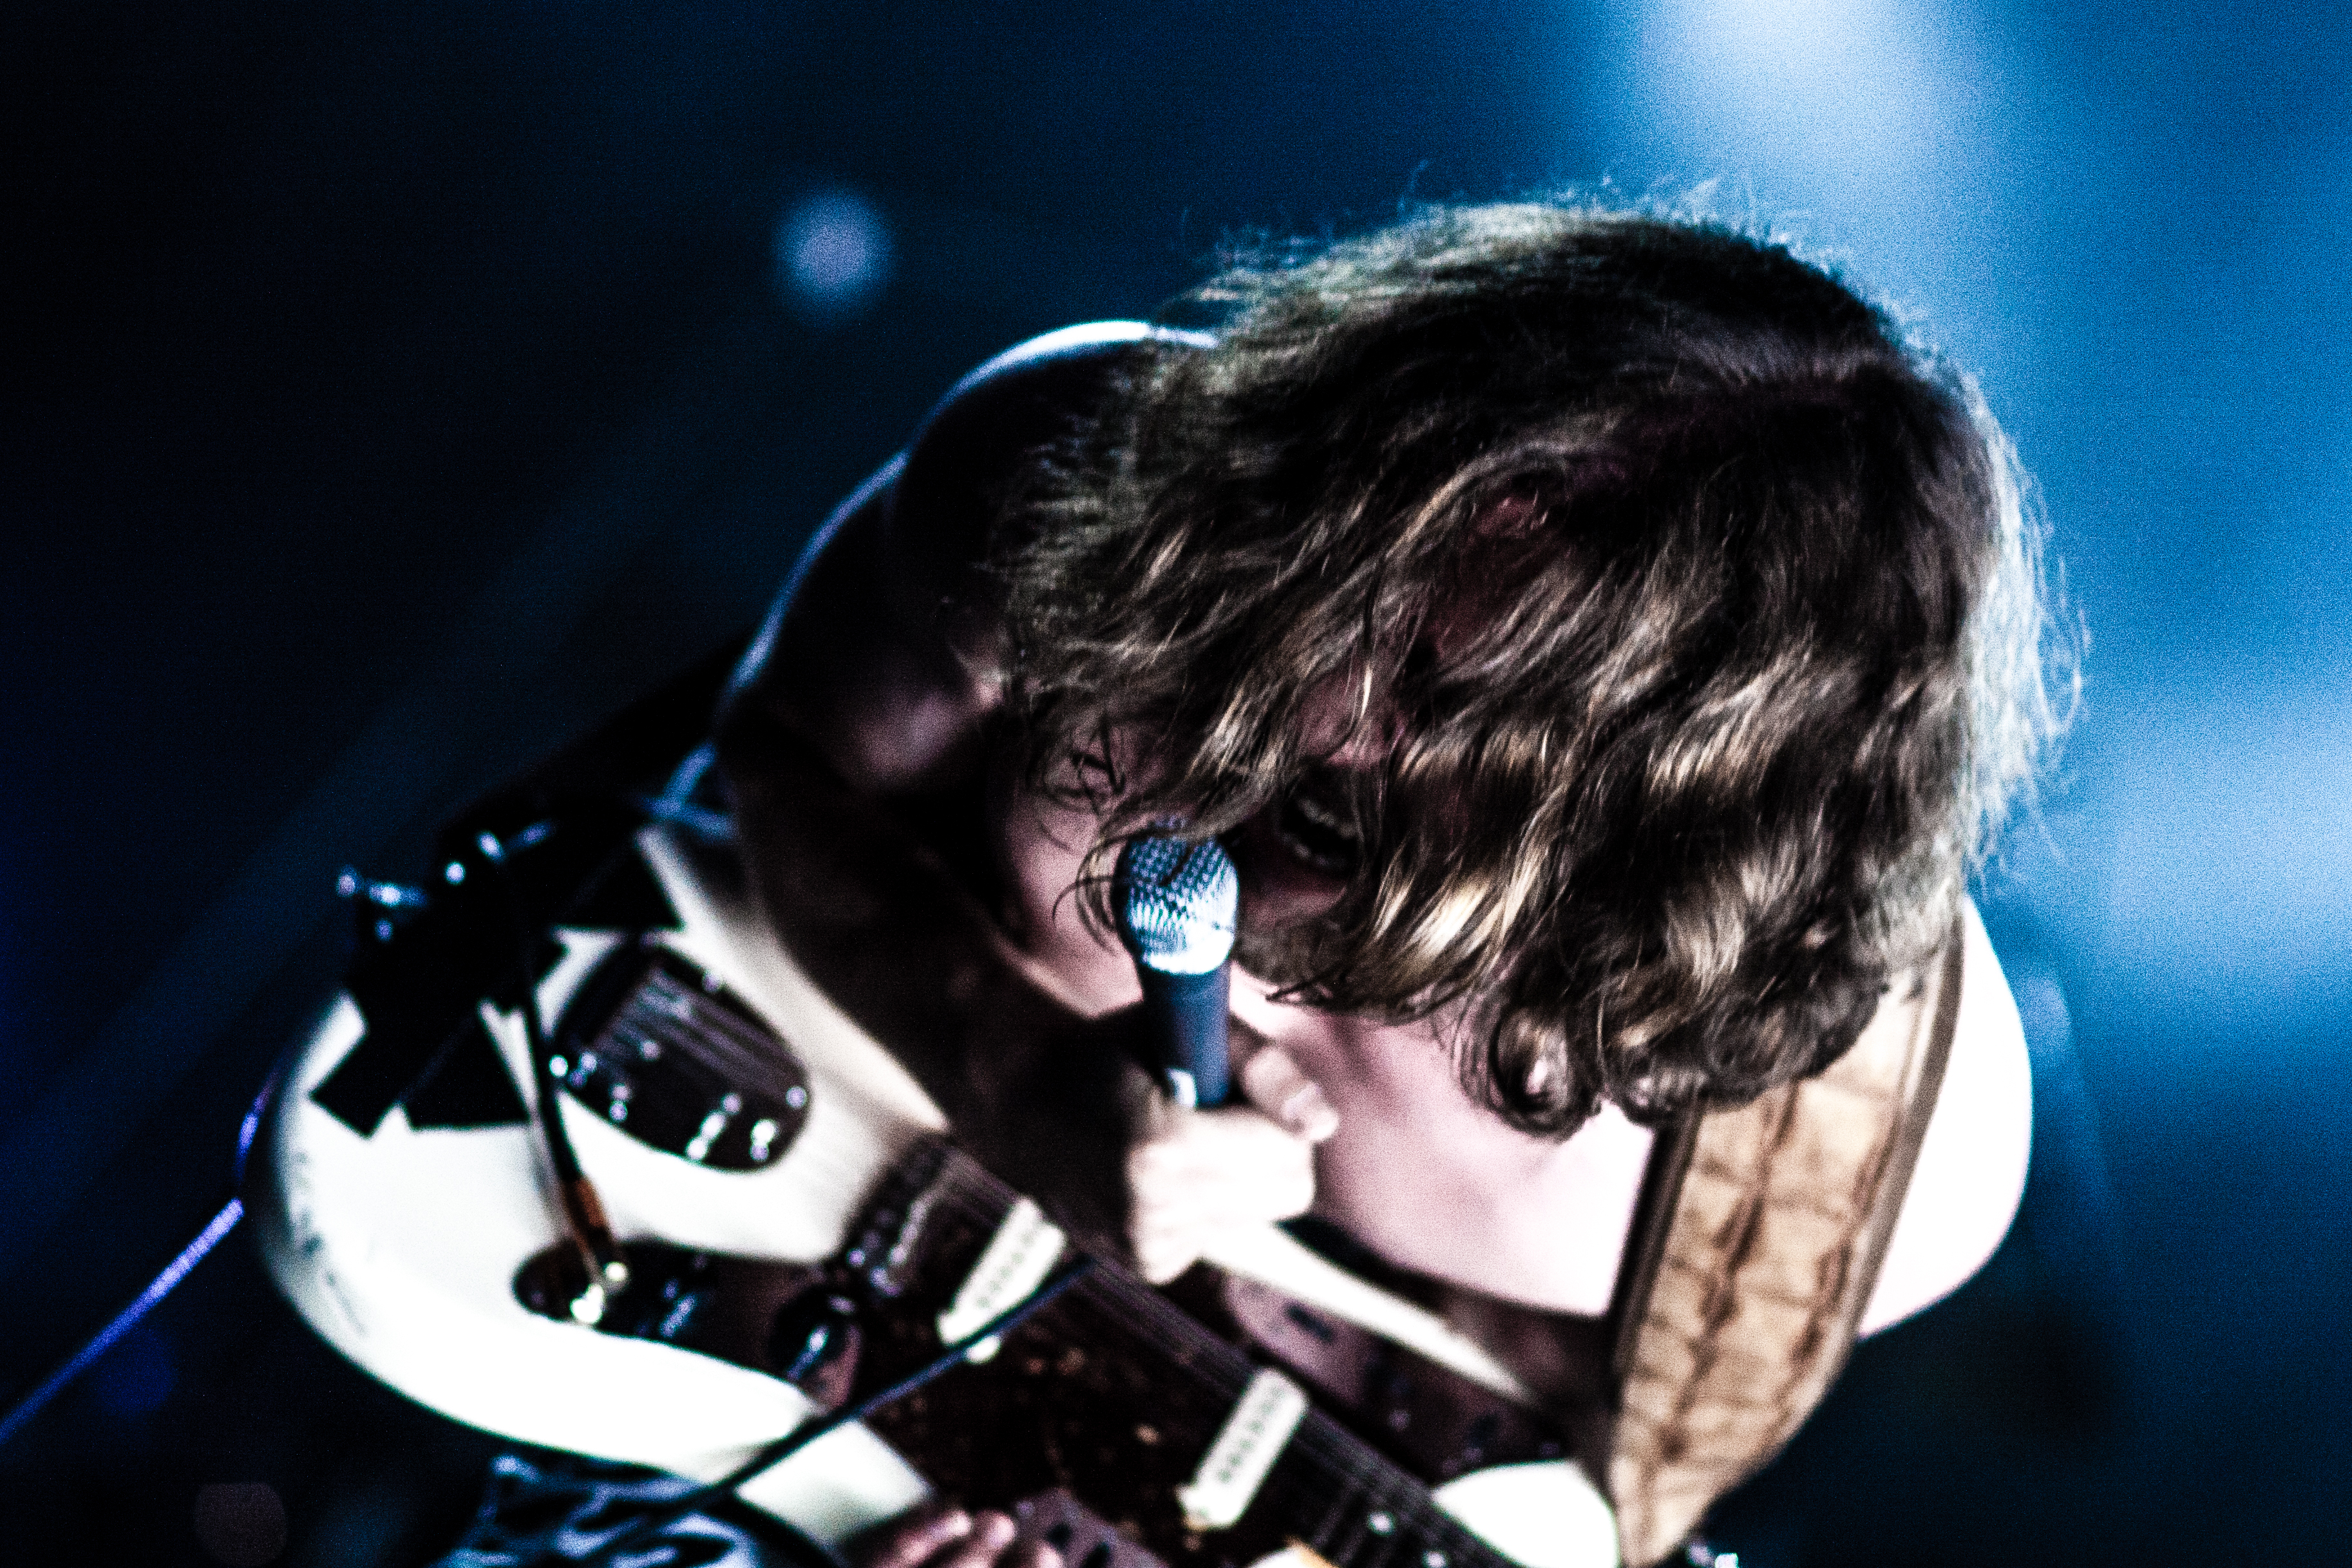
music, concert, singer, band, live, canon, blue, musician, festival, 40d, gig, stage, 2012, dour, thek, kerbcrawlers, performance, singing, guitarist, anime, computer wallpaper